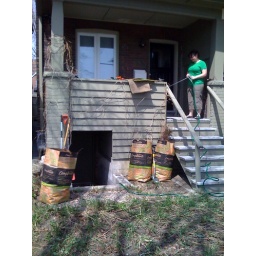
I learned today that these big brown bags are, in fact, not for family-sized fries.